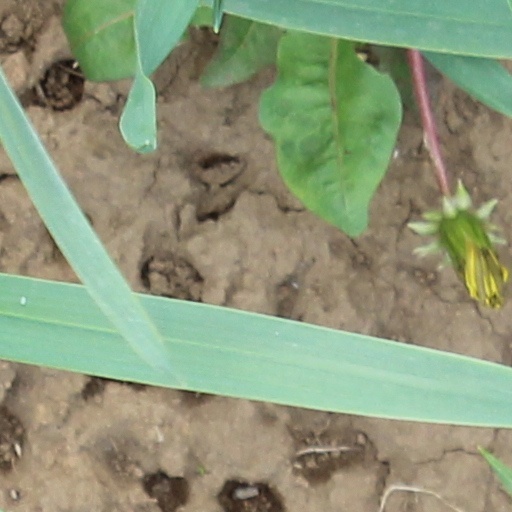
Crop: wheat